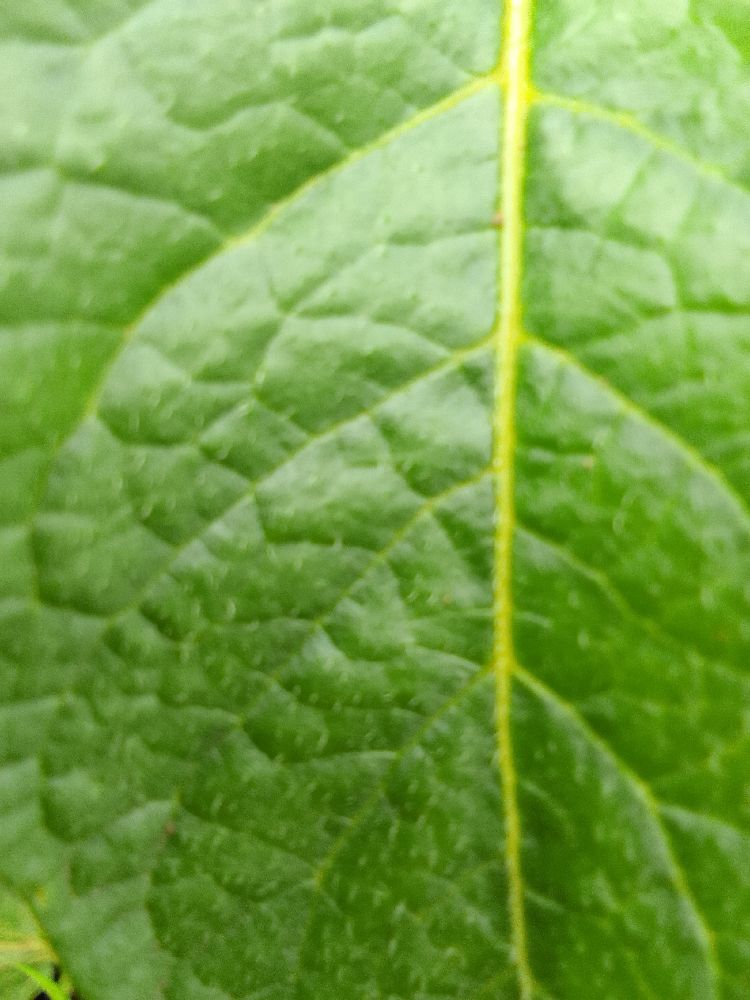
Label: Healthy